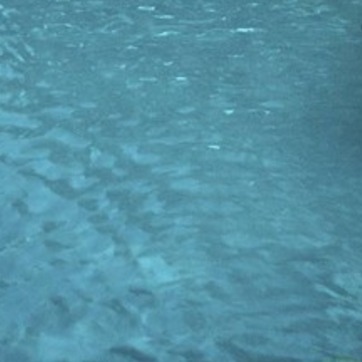
Material: water